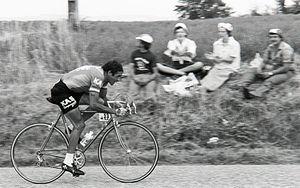
Vicente Lopez-Carril durant le Tour de France 1976. Photographie
Vicente López Carril est un coureur cycliste espagnol.